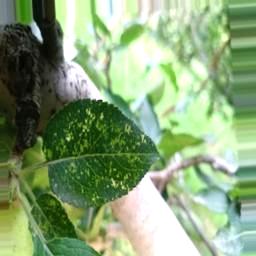
Label: Apple_Mosaic